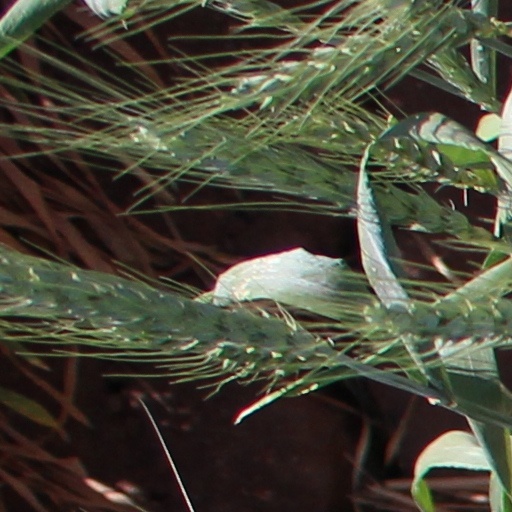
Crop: wheat